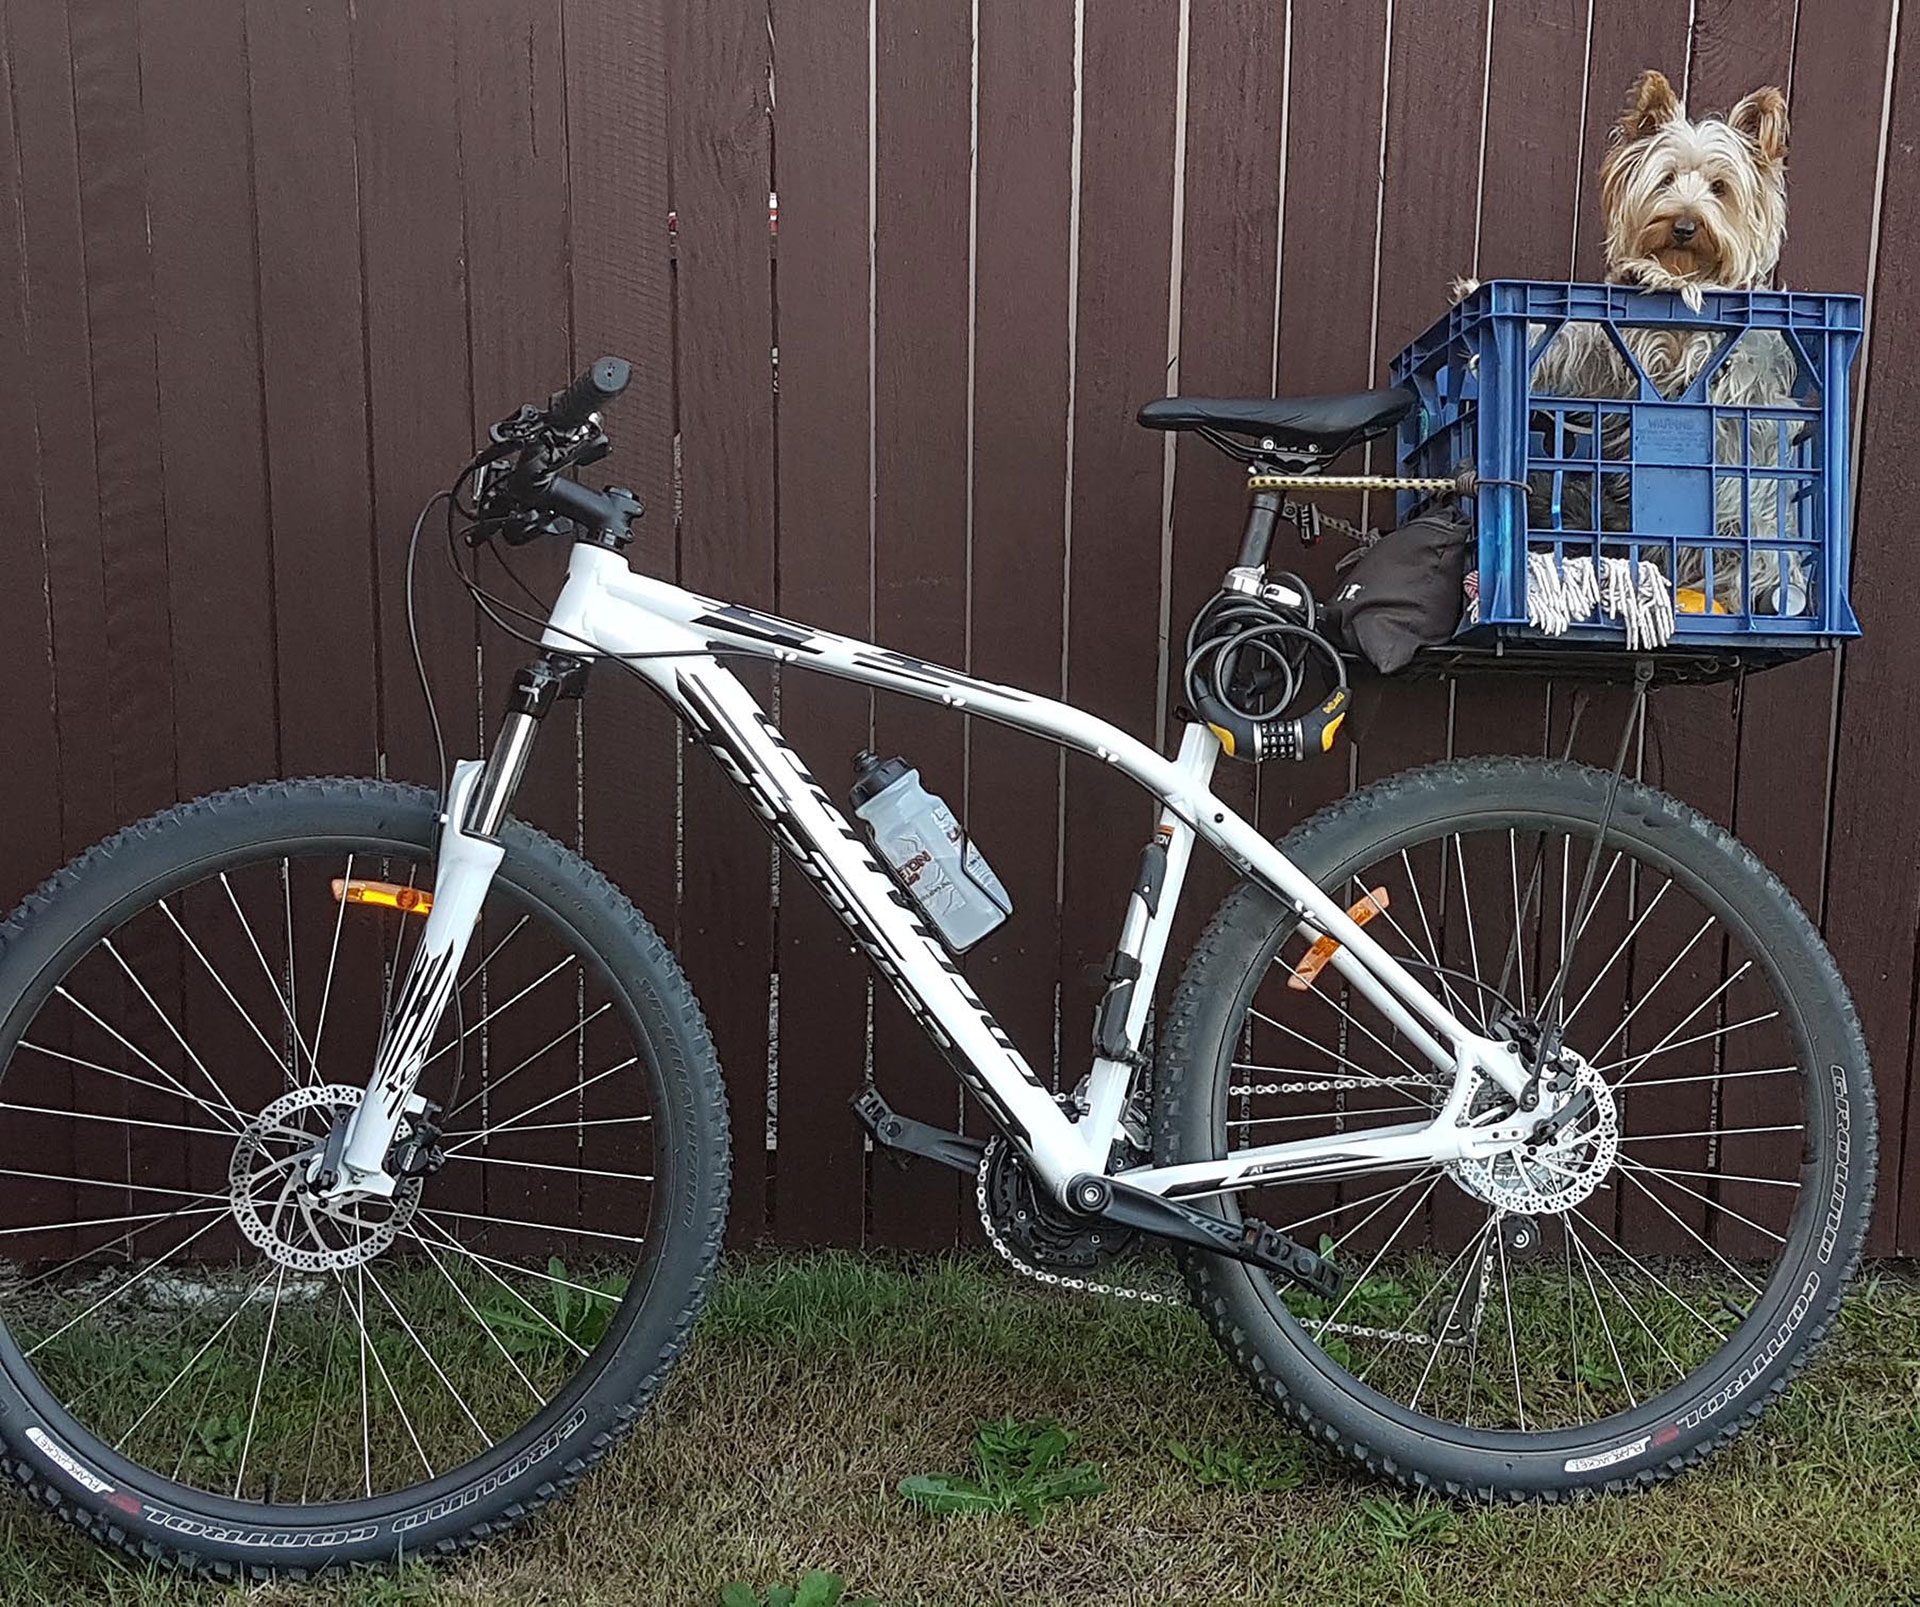
wheel, bicycle, pet, vehicle, friend, sports equipment, mountain bike, freeride, bike riding, bicycle frame, land vehicle, cyclo cross bicycle, bmx bike, road bicycle, racing bicycle, hybrid bicycle